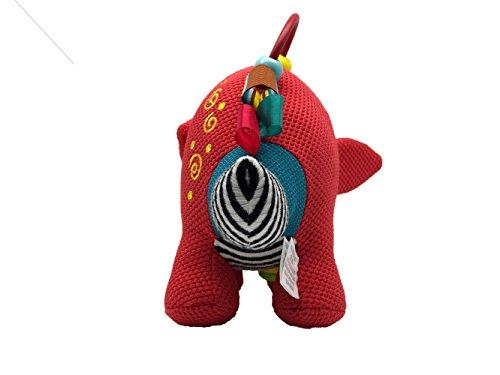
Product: Dolce Baby Aardvark Interactive Stuffed Animal Plush Toy 9", Educational vibrating sensory holiday gift for kids
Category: Toys & Games | Stuffed Animals & Plush Toys | Plush Interactive Toys
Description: Dolce Teether.
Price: $9.59
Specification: ProductDimensions:4.5x8x12inches|ItemWeight:6.2ounces|ShippingWeight:6.2ounces(Viewshippingratesandpolicies)|DomesticShipping:ItemcanbeshippedwithinU.S.|InternationalShipping:ThisitemcanbeshippedtoselectcountriesoutsideoftheU.S.LearnMore|ASIN:B0787CN4NS|Itemmodelnumber:95304|Manufacturerrecommendedage:0-4years